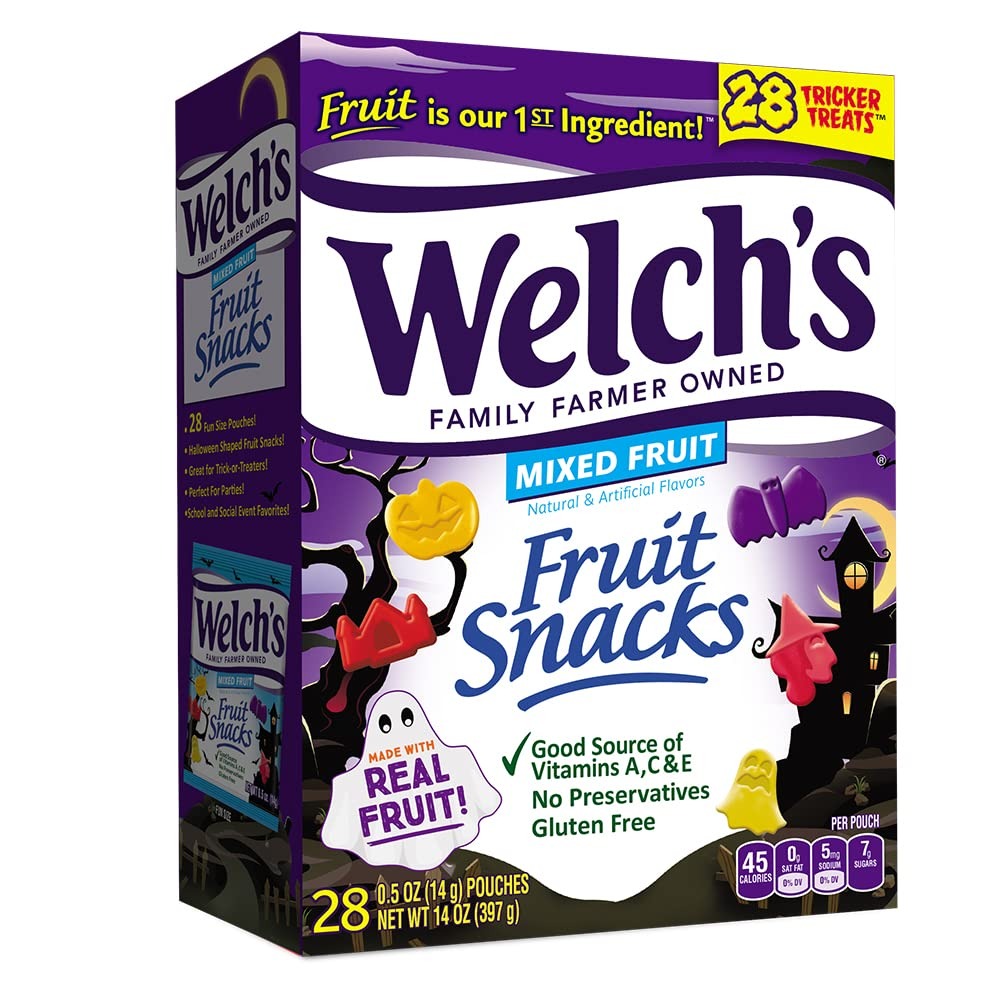
Item Name: Welchs, Fruit Snacks Halloween Box, 28 Count
Product Description: Packaged Fruit Snacks
Value: 14.0
Unit: Ounce

Price: 9.5